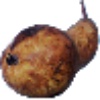
Label: Pear Abate 1